Kerryn Phelps

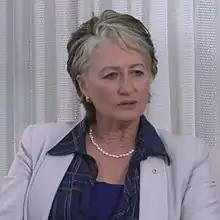
Phelps in 2012

Kerryn Lyndel Phelps (born 14 December 1957) is an Australian medical practitioner, public health and civil rights advocate, medical educator and former politician.